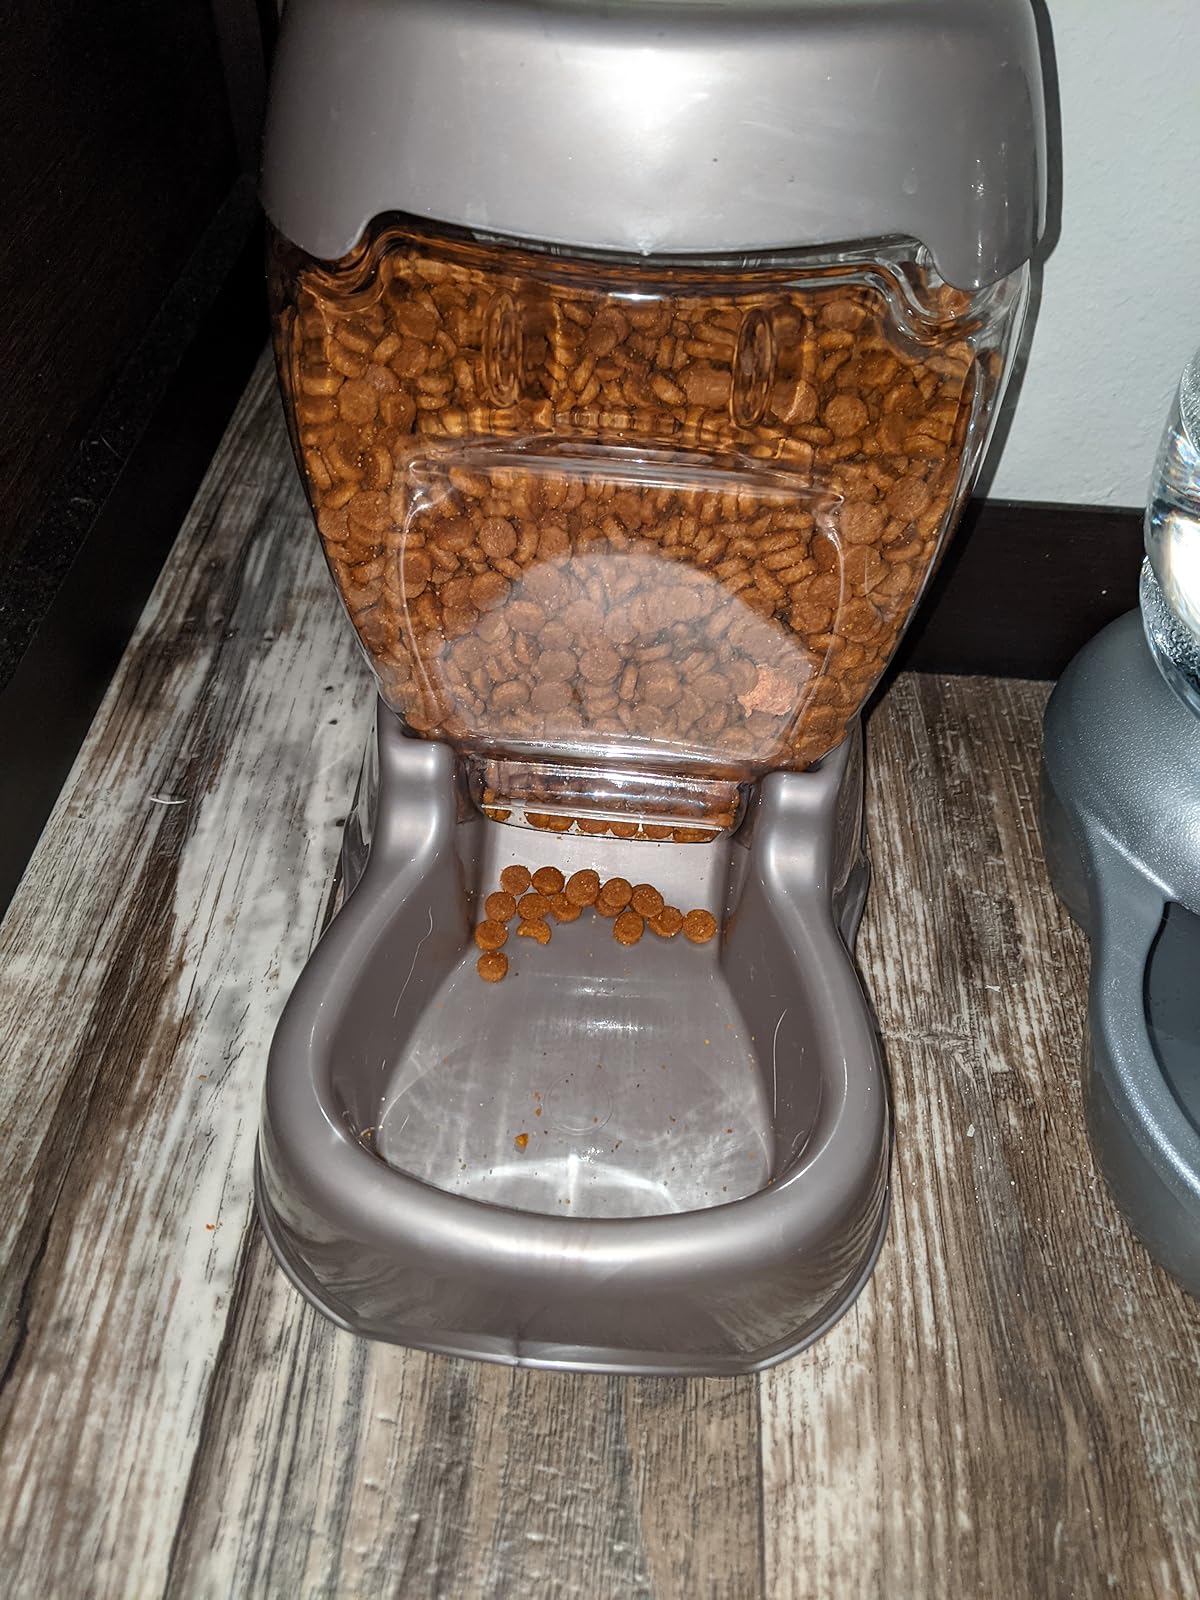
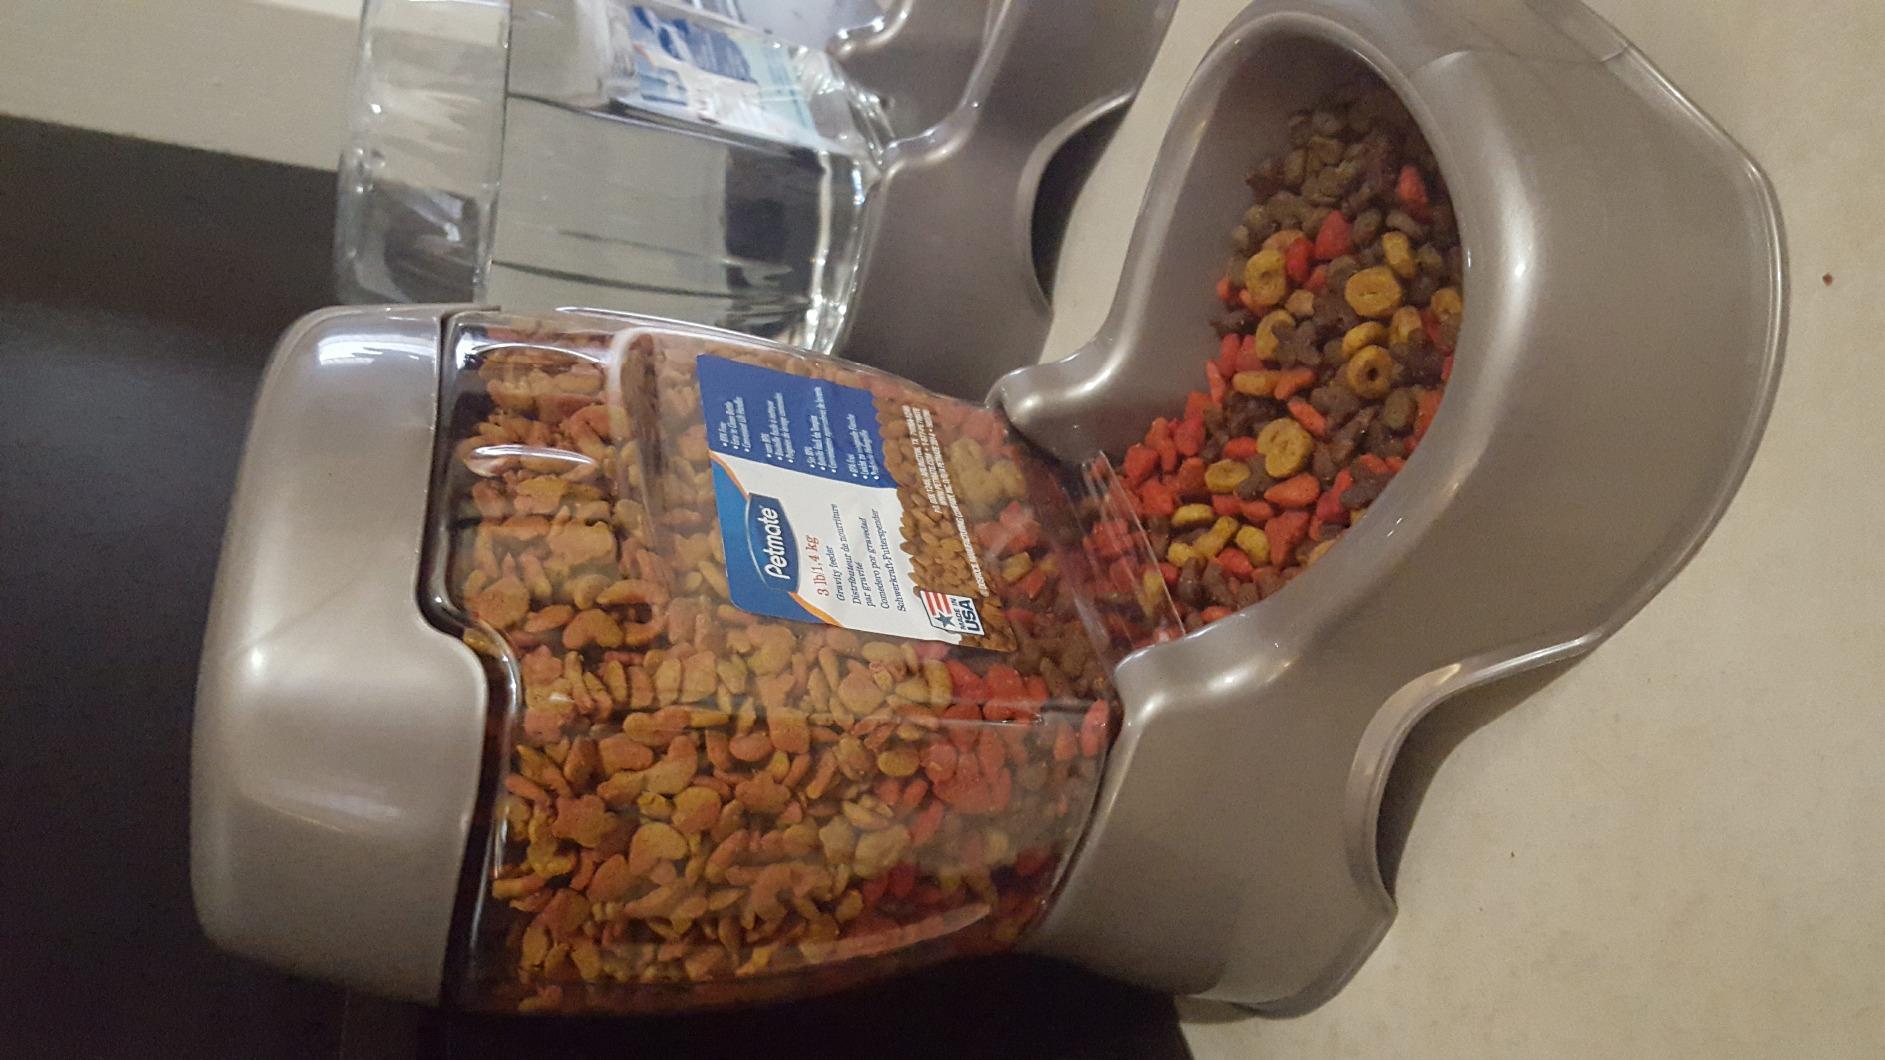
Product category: items_feeder
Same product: yes